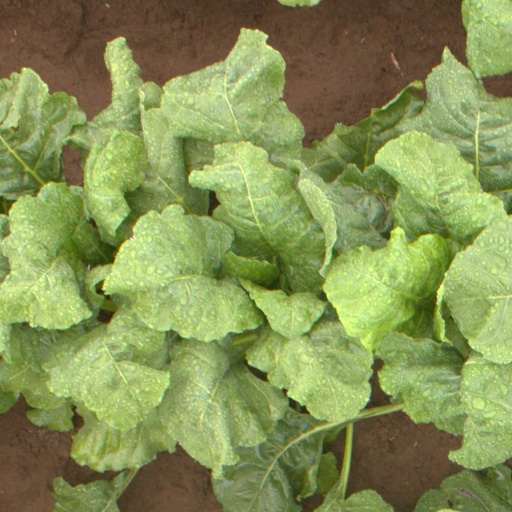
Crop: sugar beet